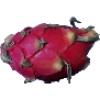
Label: red_pitahaya